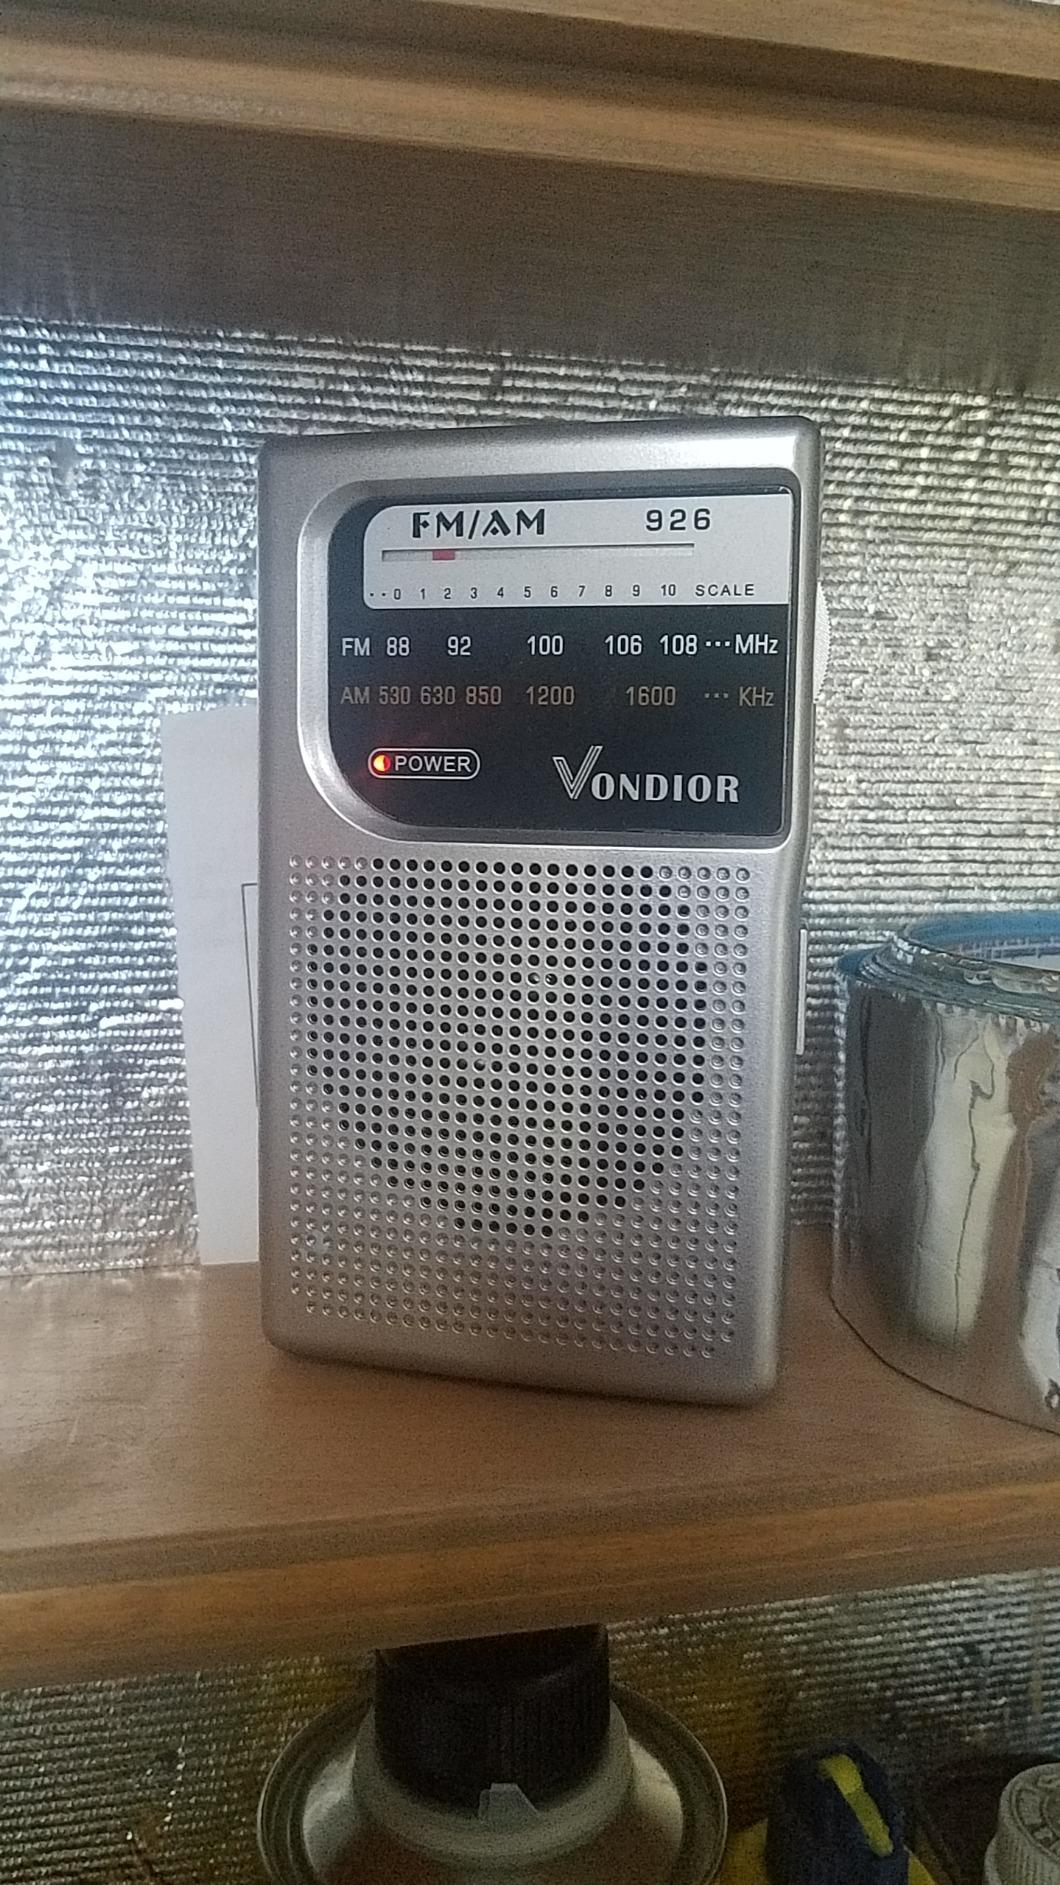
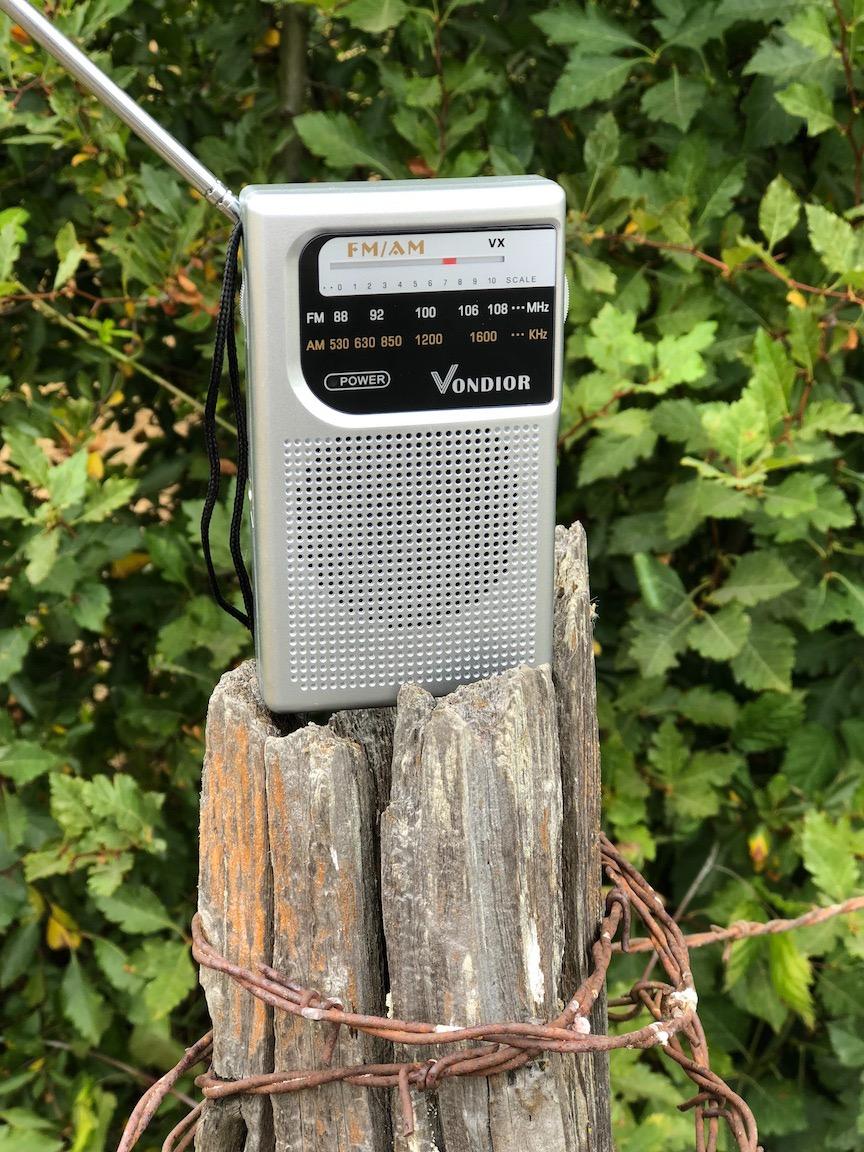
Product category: radio
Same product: yes